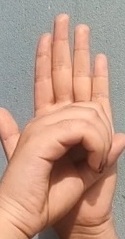
ASL sign: 0